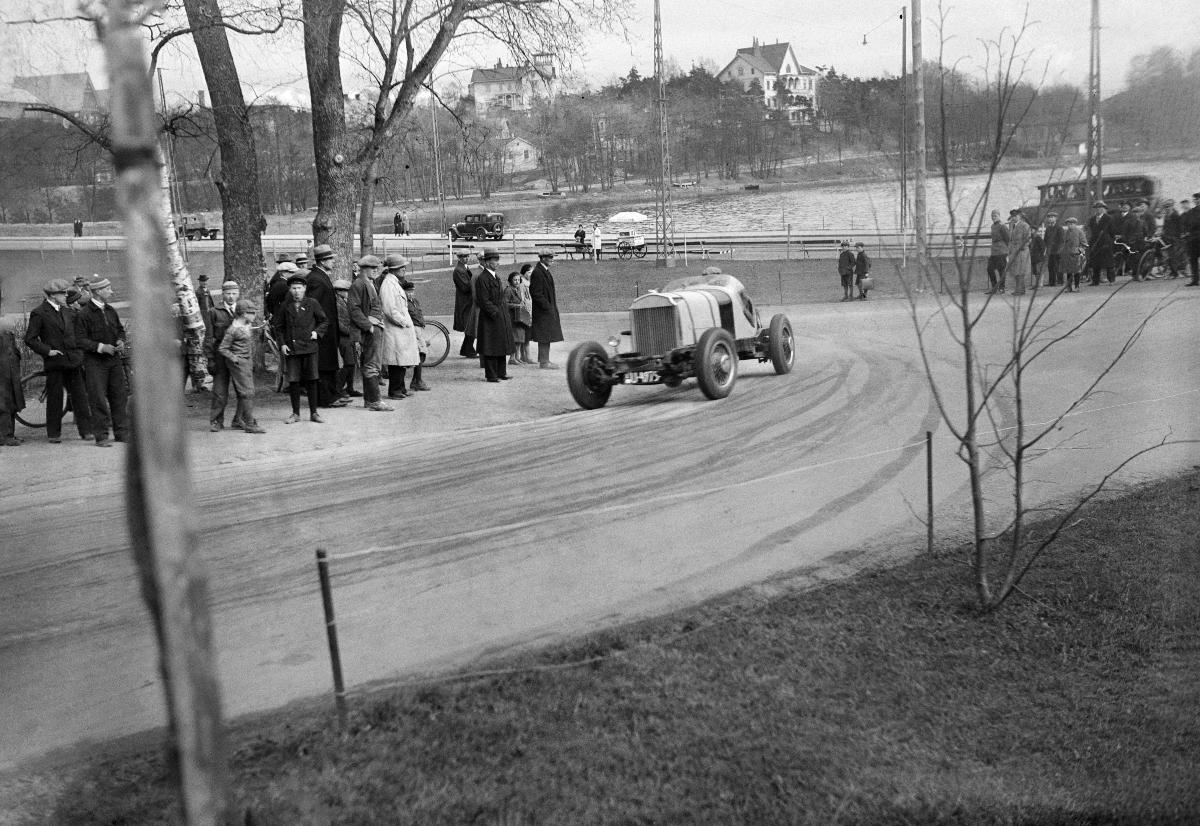
Suomen ensimmäiset Suurajot
Finlands första Storlopp; The first Grand Prix of Finland
sisällön kuvaus: Suomen ensimmäisten Suurajojen harjoitukset Helsingissä 4.5.1932. Kuvassa ajaa paroni Johan Ramsay. content description: The trainings for the first Grand Prix of Finland in Helsinki 4.5.1932. Picture shows Baron Johan Ramsay driving. innehållsbeskrivning: Träningarna för Finlands första Grand Prix i Helsingfors 4.5.1932. I bilden baron Johan Ramsay i sin bil.
Kuvaaja: Sundström, Hugo, kuvaaja
Vuosi: 1932
Paikka: Suomi, Uusimaa, Helsinki, Töölönlahti Helsinki; Suomi
Aiheet: kilpa-ajot; autourheilu; kilpailut; Suomen Suurajot; Eläintarhanajot; moottoriurheilu; yleisö; harjoitukset; HBL; races (sports contests); automobile sports; competitions; sports; racing cars; cars; motor racing competitions; spectators; audience; exercises; kappkörningar; bilsport; tävlingar; sport; motorsport; motorcyklar; bilar; Djurgårdsloppet; Finlands Storlopp; åskådare; träningar; publik; övningar